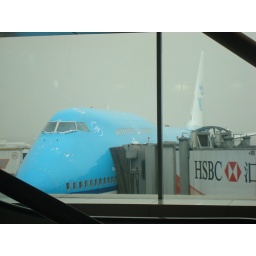
The plane we went in on the way home